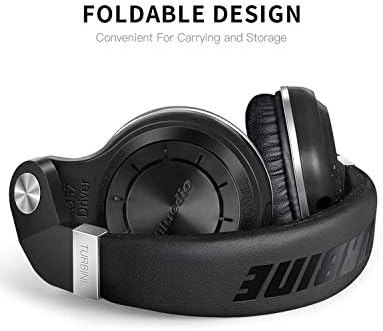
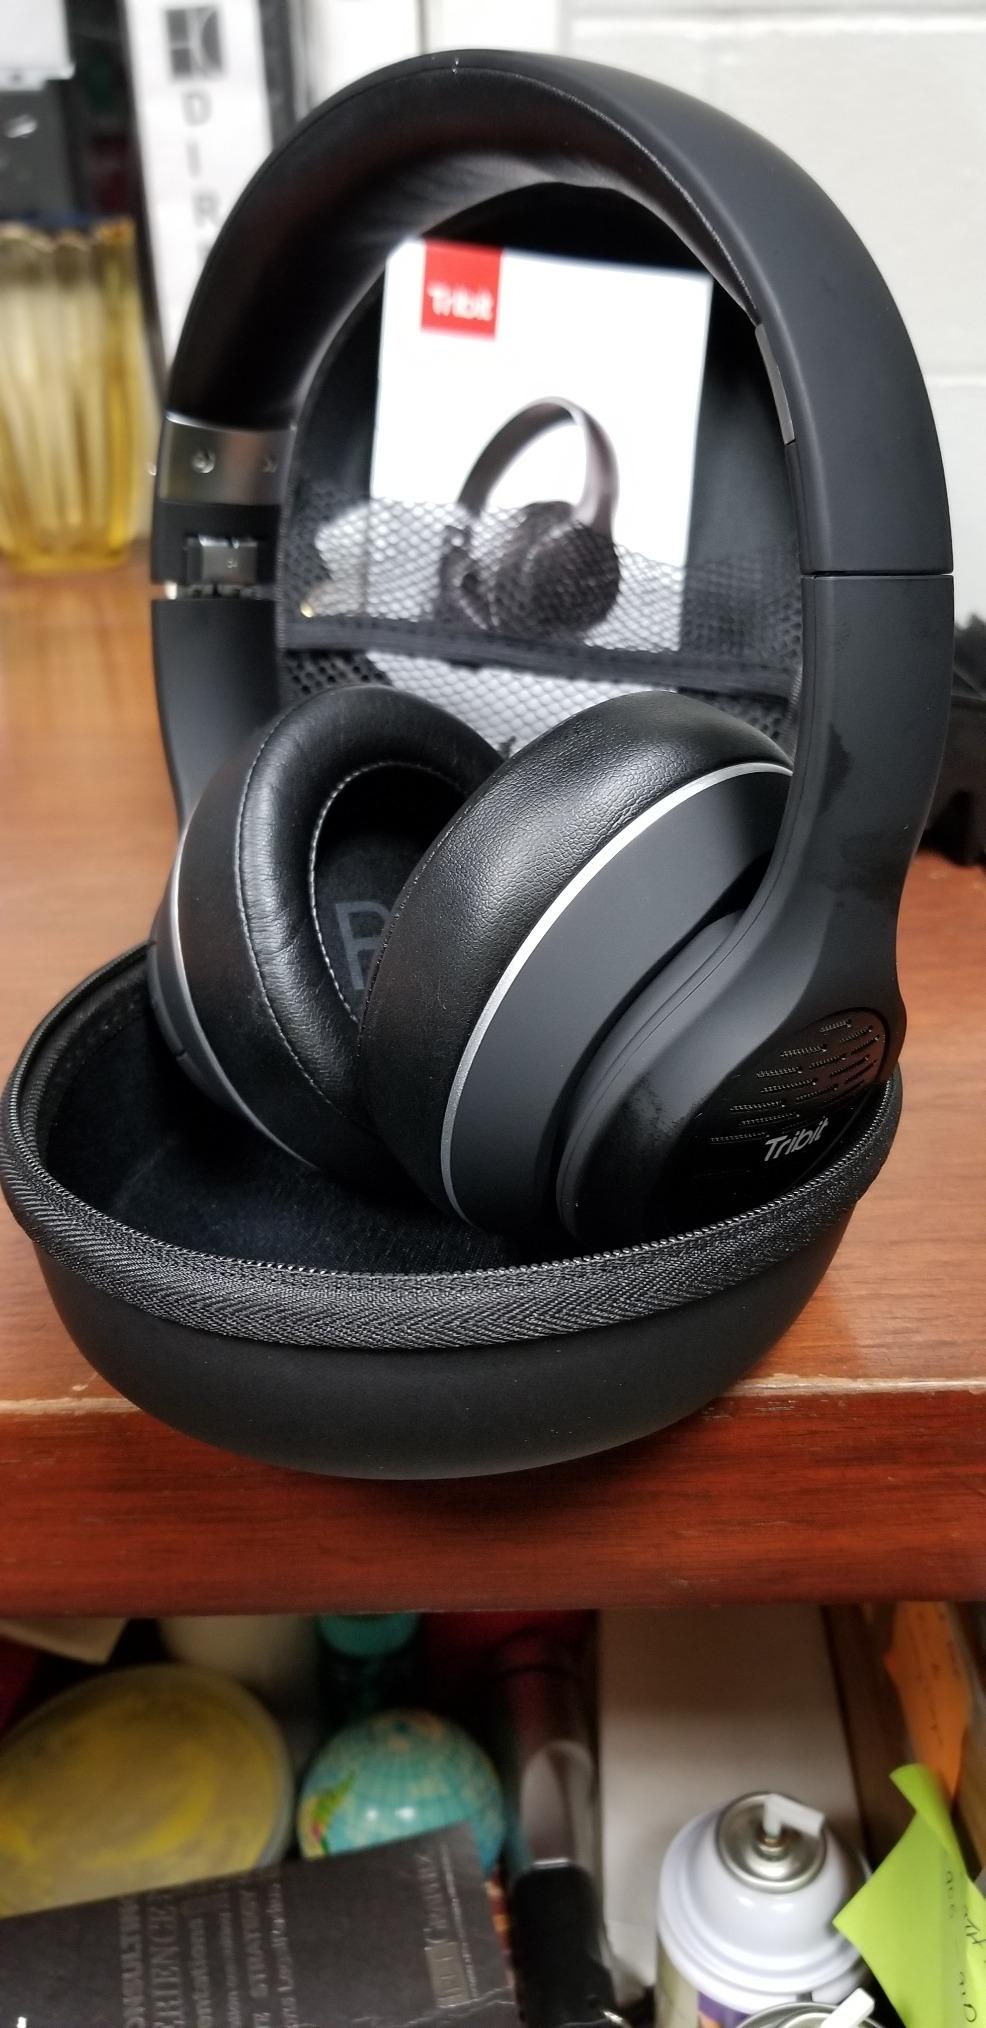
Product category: headphones
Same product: no